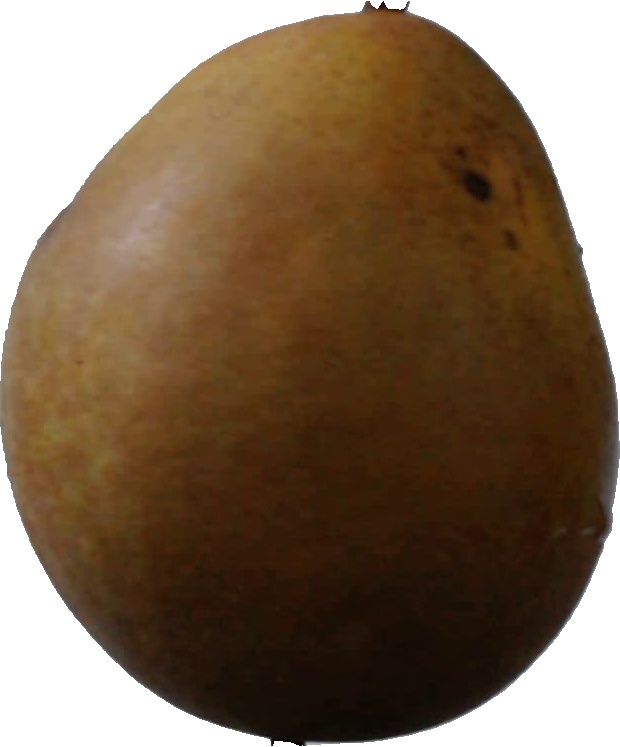
Label: pear_3